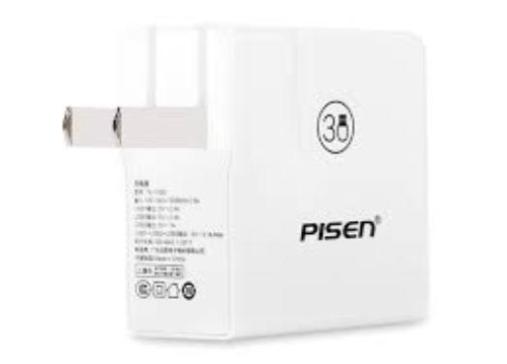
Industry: Electronic